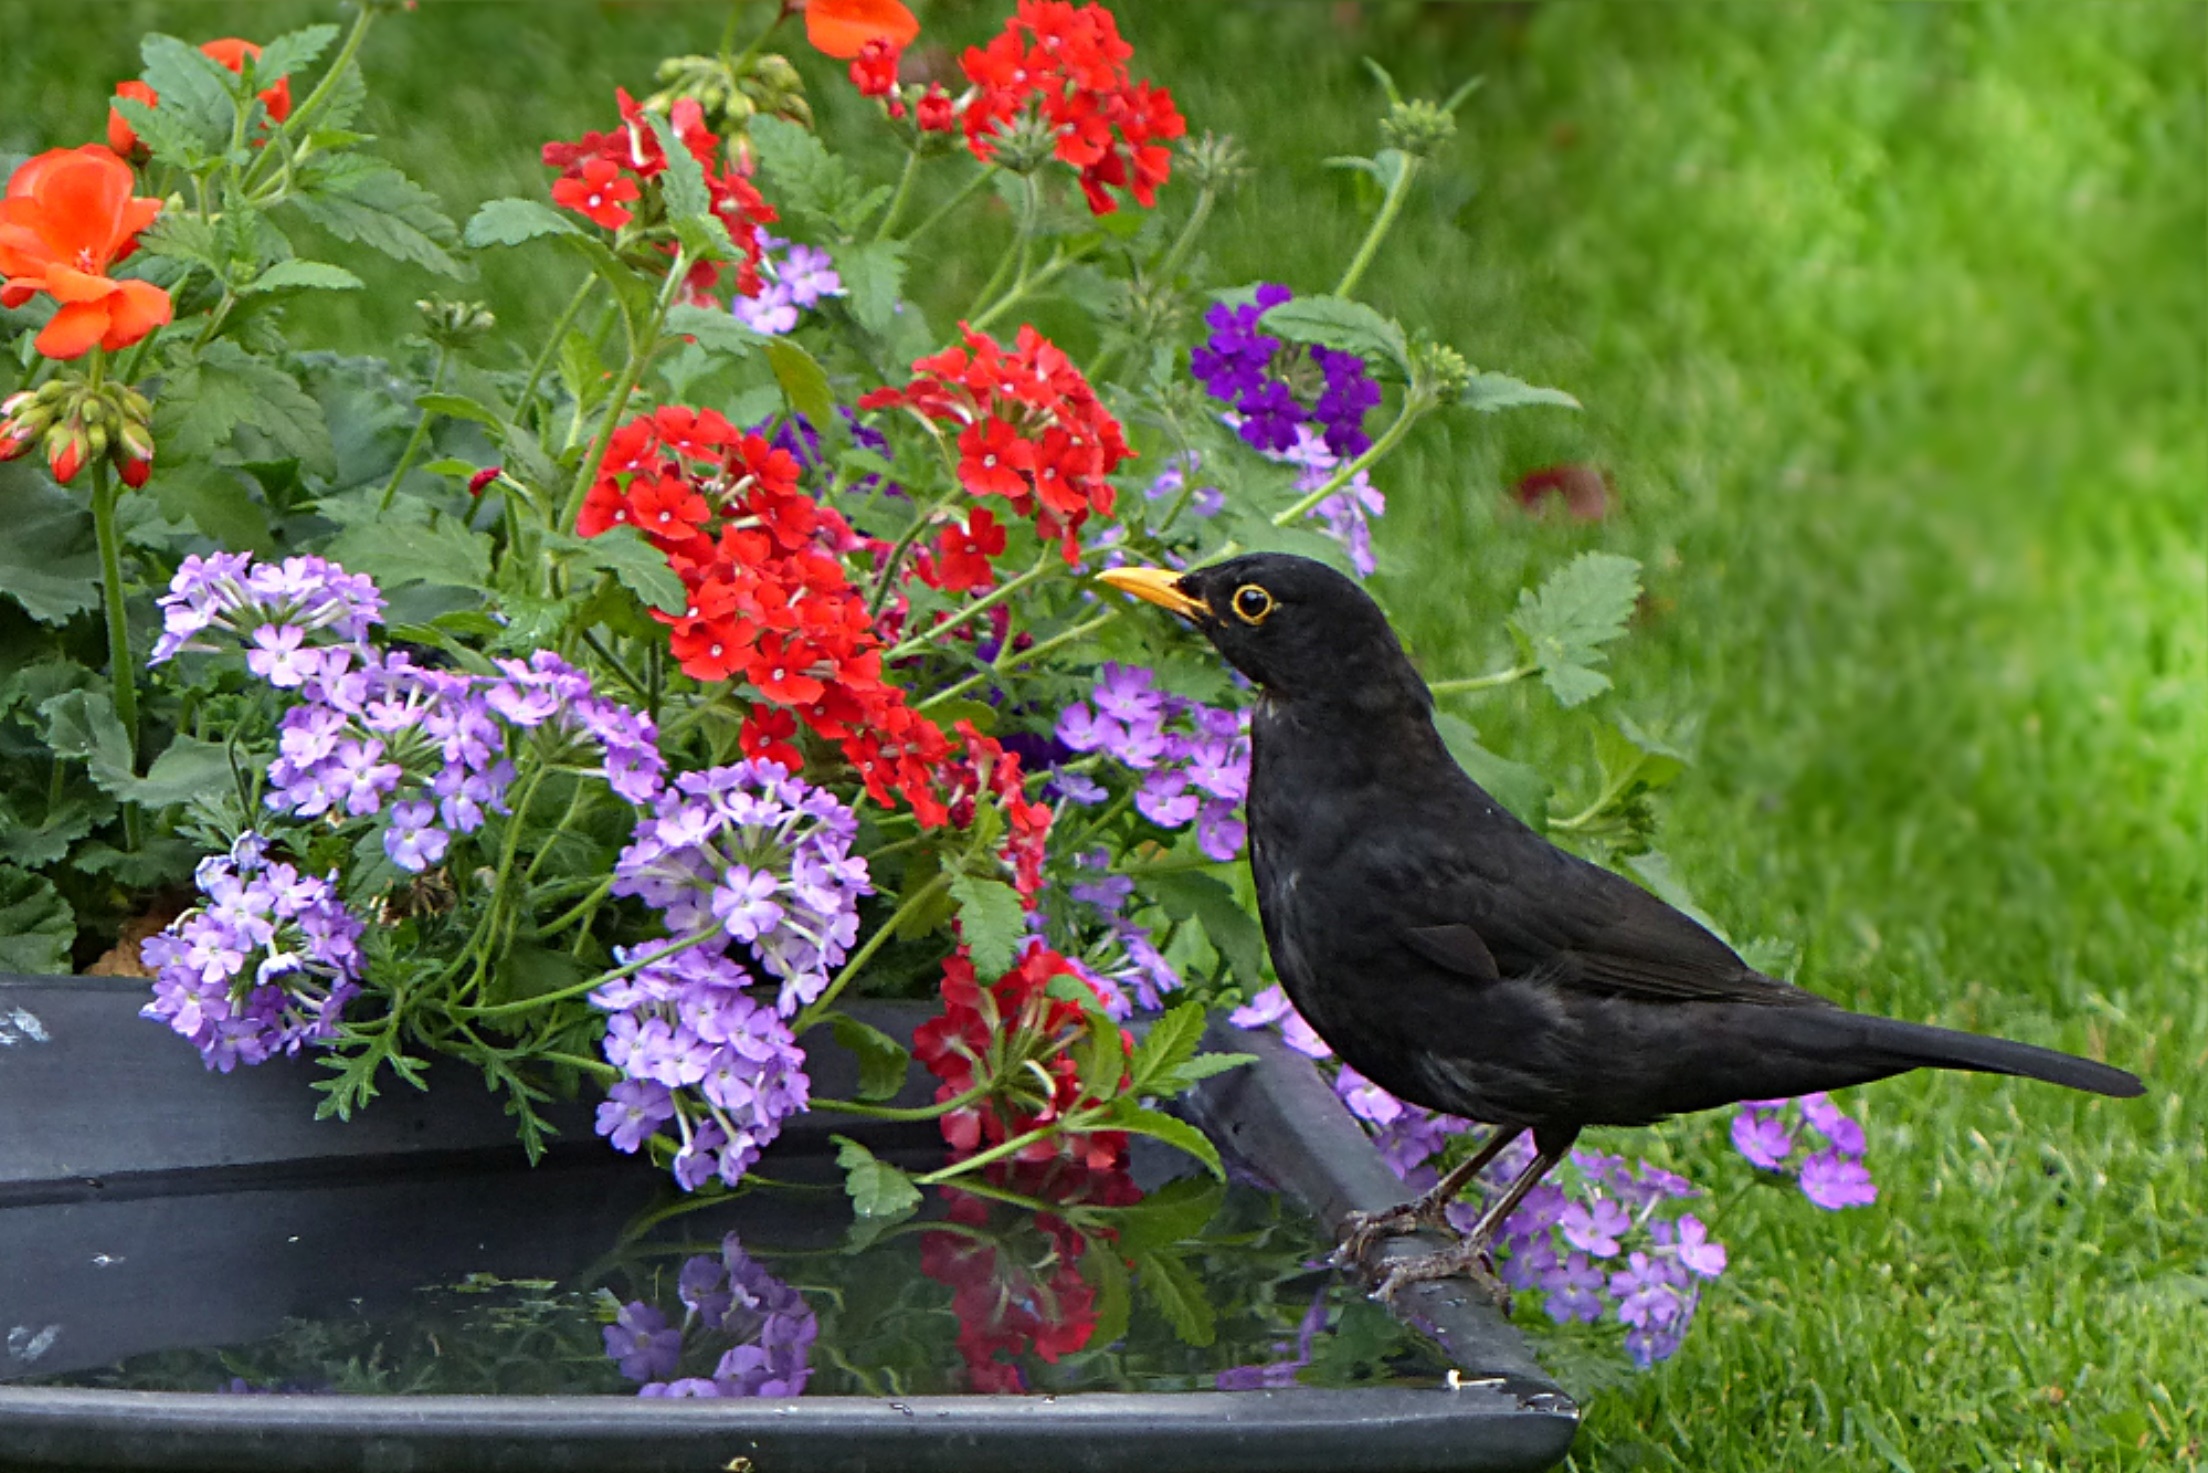
bird, flower, young, drink, garden, fauna, throttle, turdus philomelos, drip tray, perching bird